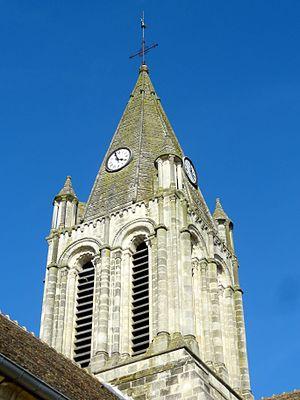
Clocher.
L’église Saint-Maclou est une église catholique paroissiale située à Conflans-Sainte-Honorine, en France. Ses parties les plus anciennes remontent au deuxième et troisième quart du XIIᵉ siècle. Une autre thèse avance une origine de la fin du Xème siècle, ce que corroborerait son vocable "Saint-Maclou" donné par l'évêque de Paris, suzerain du lieu. Ce sont la nef basilicale, la base du clocher central et certains éléments de la première travée du chœur. Ces parties sont de style roman tardif, comme le montrent les chapiteaux sculptés autour de la base du clocher notamment, ainsi que la voûte d'ogives archaïque de cette même travée. Cependant, les piles cantonnées de multiples colonnettes, la modénature évoluée, le recours aux voûtes d'ogives pour les parties orientales, et l'emploi systématique de l'arc brisé, annoncent déjà l'architecture gothique.